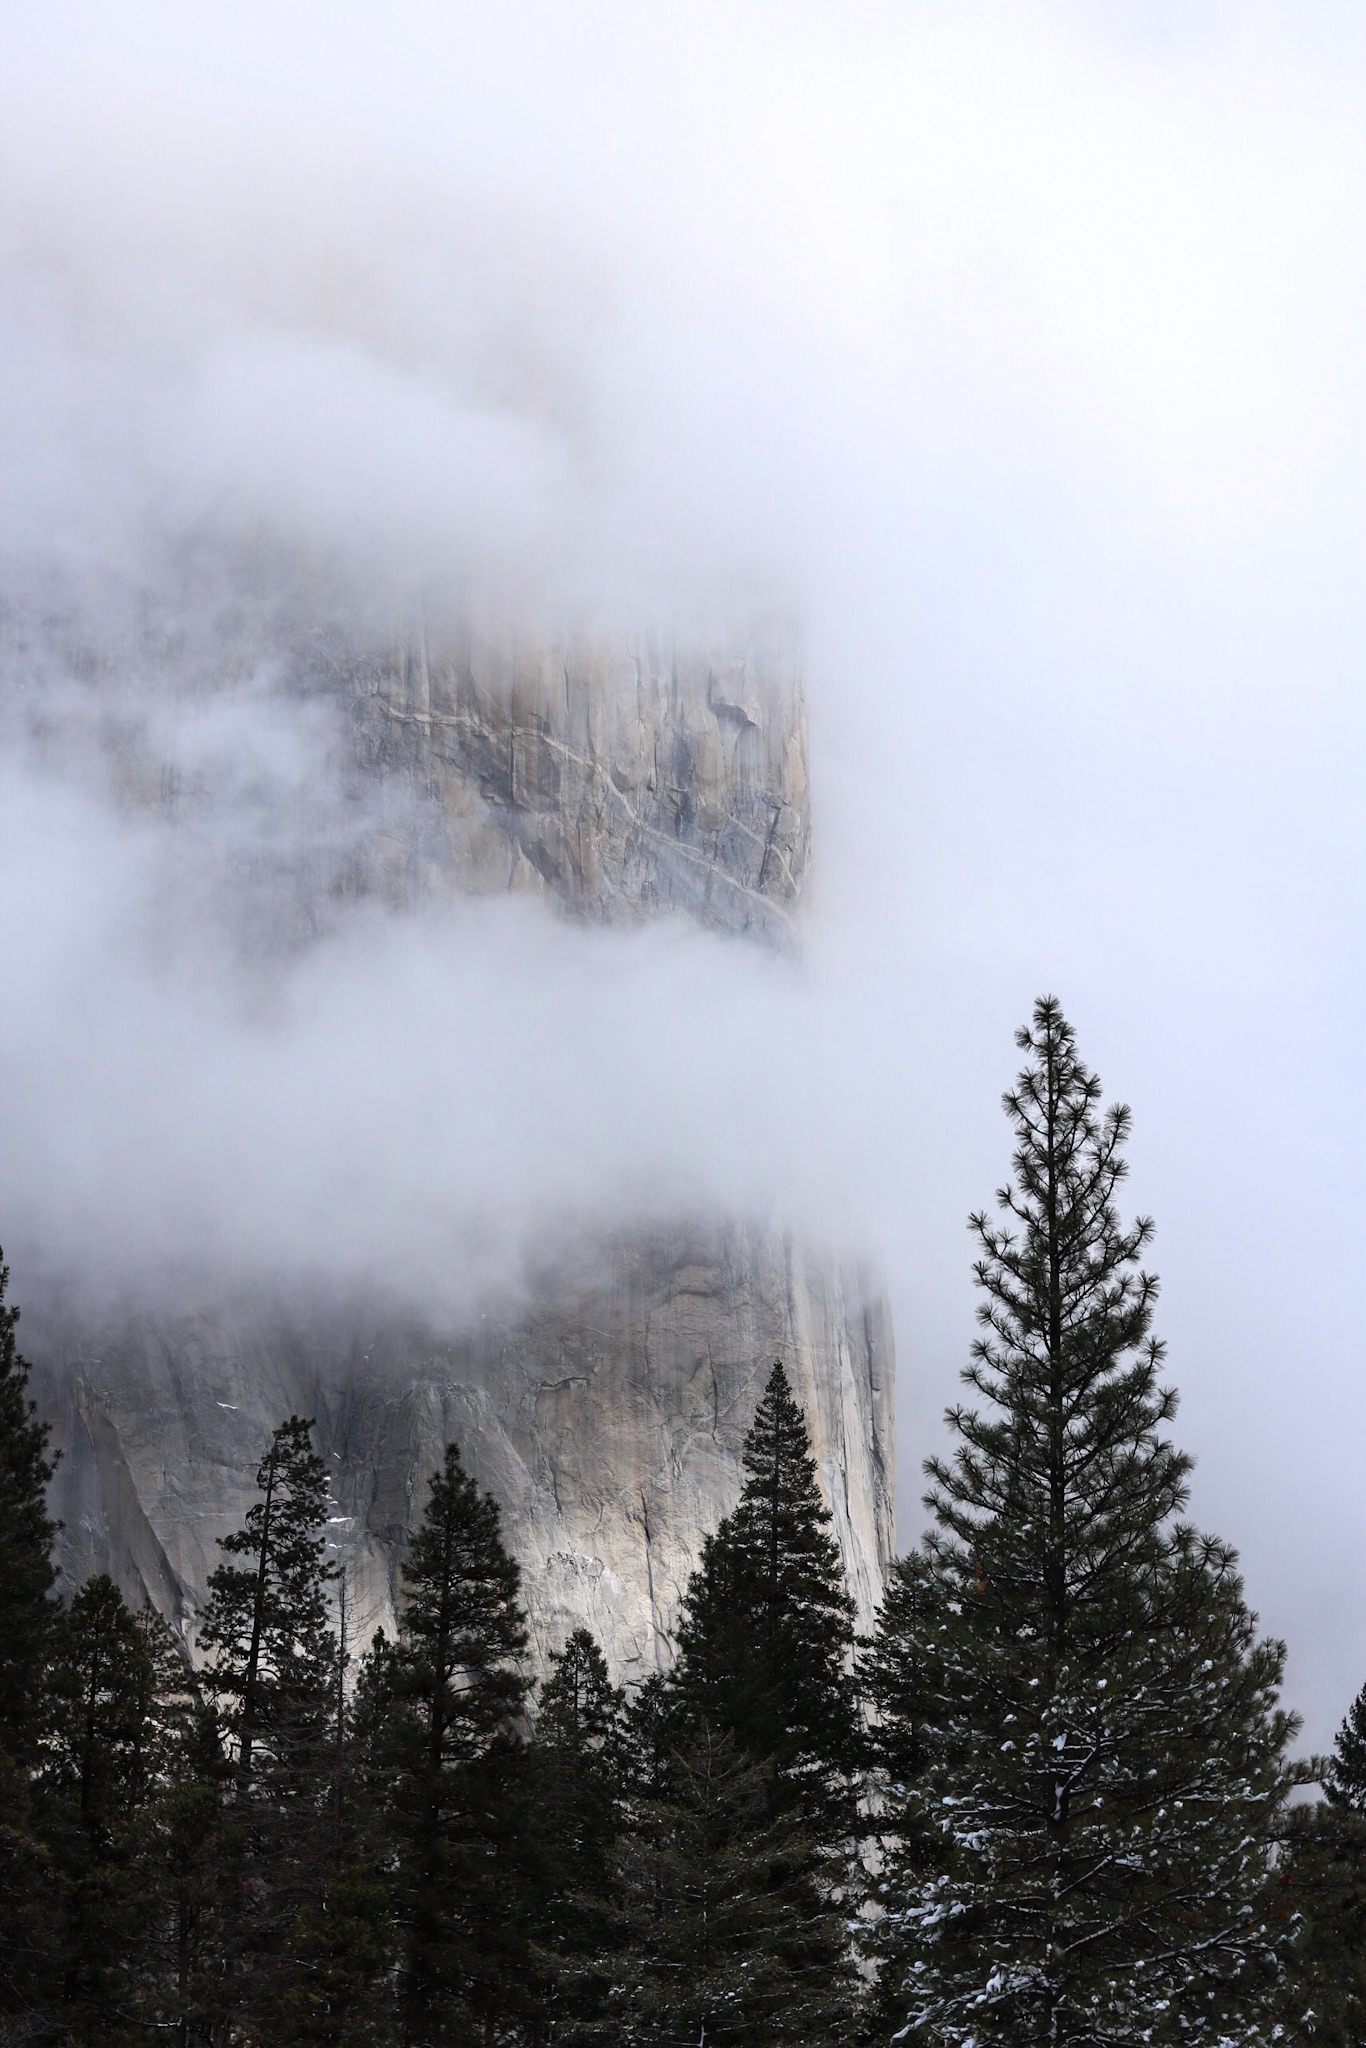
tree, nature, forest, wilderness, mountain, snow, winter, cloud, plant, fog, mist, morning, cliff, weather, season, spruce, habitat, natural environment, atmospheric phenomenon, woody plant, mountainous landforms